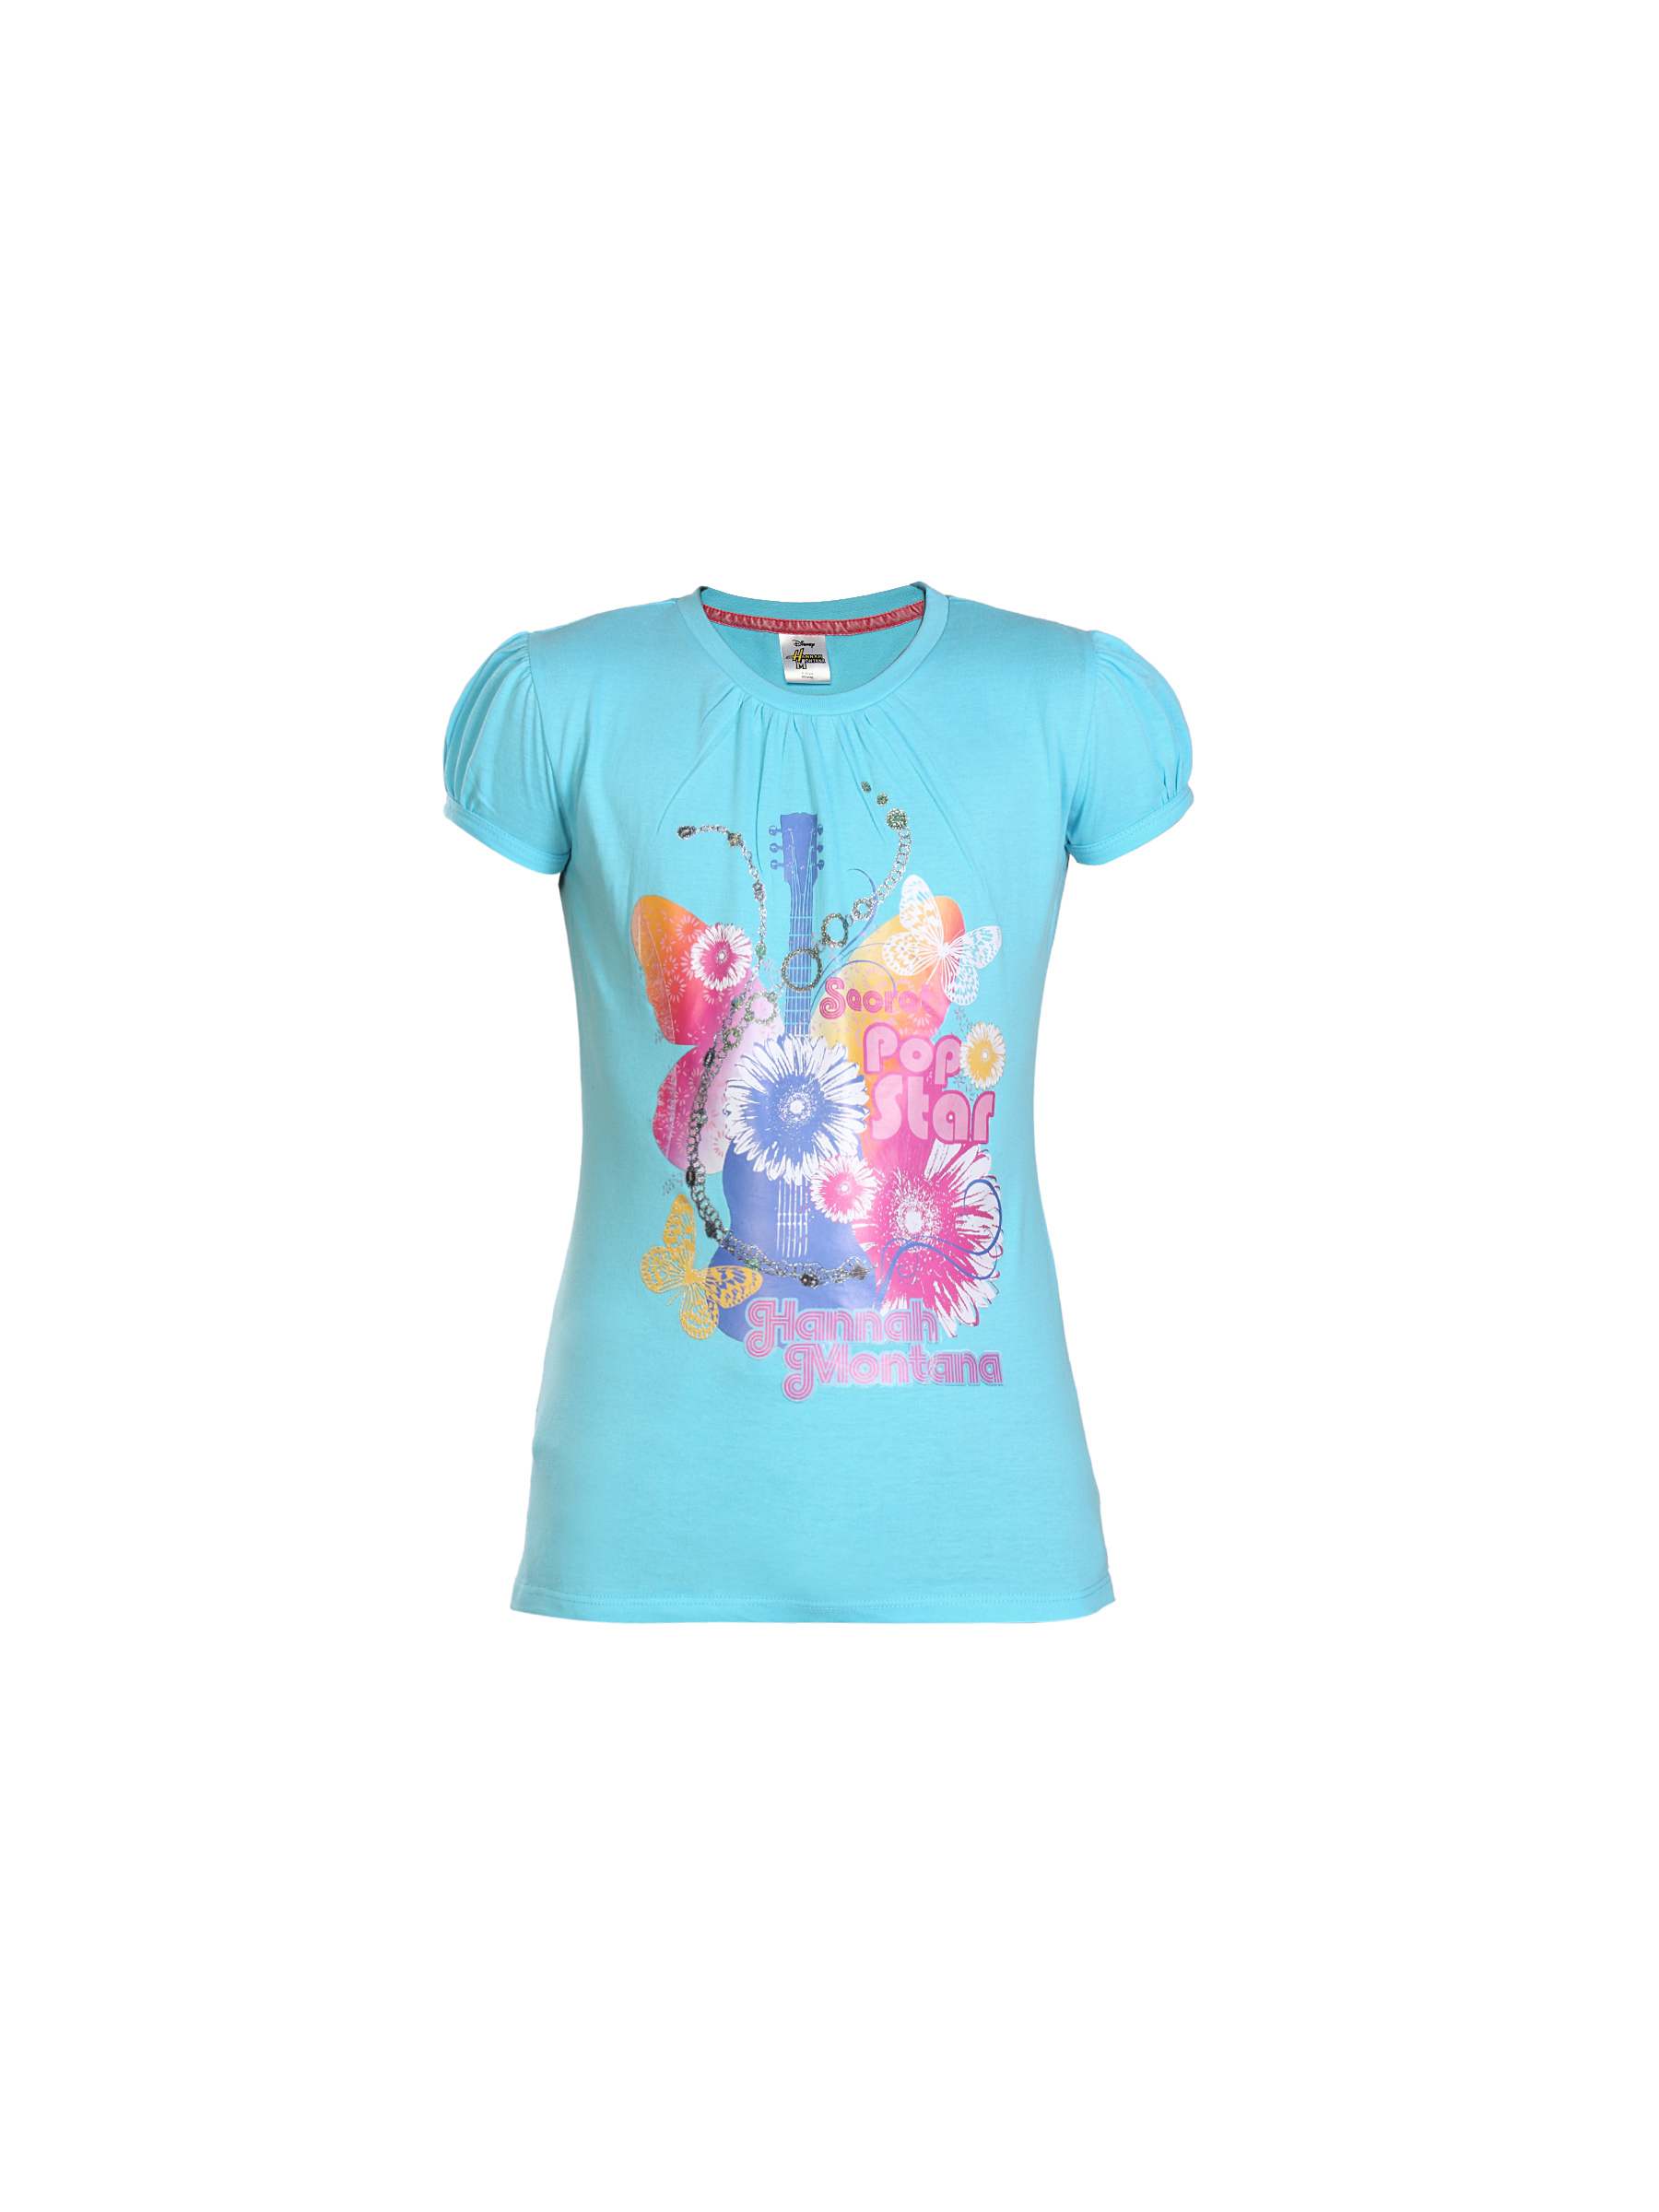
Hannah Montana Girls Blue Top
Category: Apparel / Topwear / Tops
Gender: Girls
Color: Blue
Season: Summer 2012
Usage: Casual